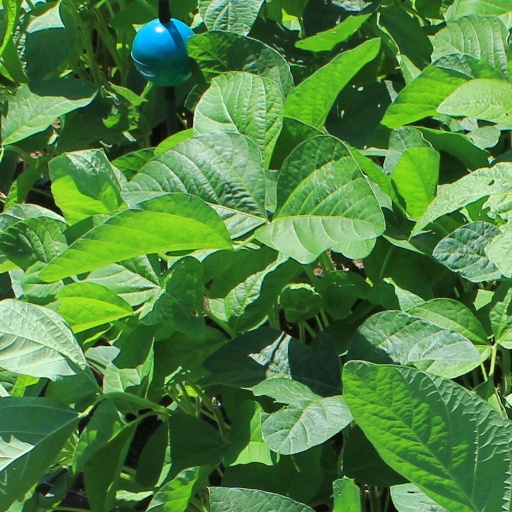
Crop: soybean